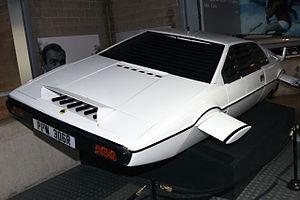
L'Espion qui m'aimait est un film britannique réalisé par Lewis Gilbert et sorti en 1977. C'est le 10ᵉ opus de la série des films de James Bond produite EON Productions. Roger Moore y incarne James Bond pour la troisième fois.
La Lotus Esprit est une automobile du constructeur britannique Lotus. Voiture de sport deux places, elle est dérivée d'un concept car d'Italdesign présenté à Turin en 1972, avec moteur à l'arrière, un châssis-poutre en acier, et une carrosserie en polyester stratifié. Fabriquée de 1976 à 2004, c'est une des voitures de sport les plus longtemps fabriquées de l'histoire de la construction automobile de série. Elle a connu vingt-quatre variantes.